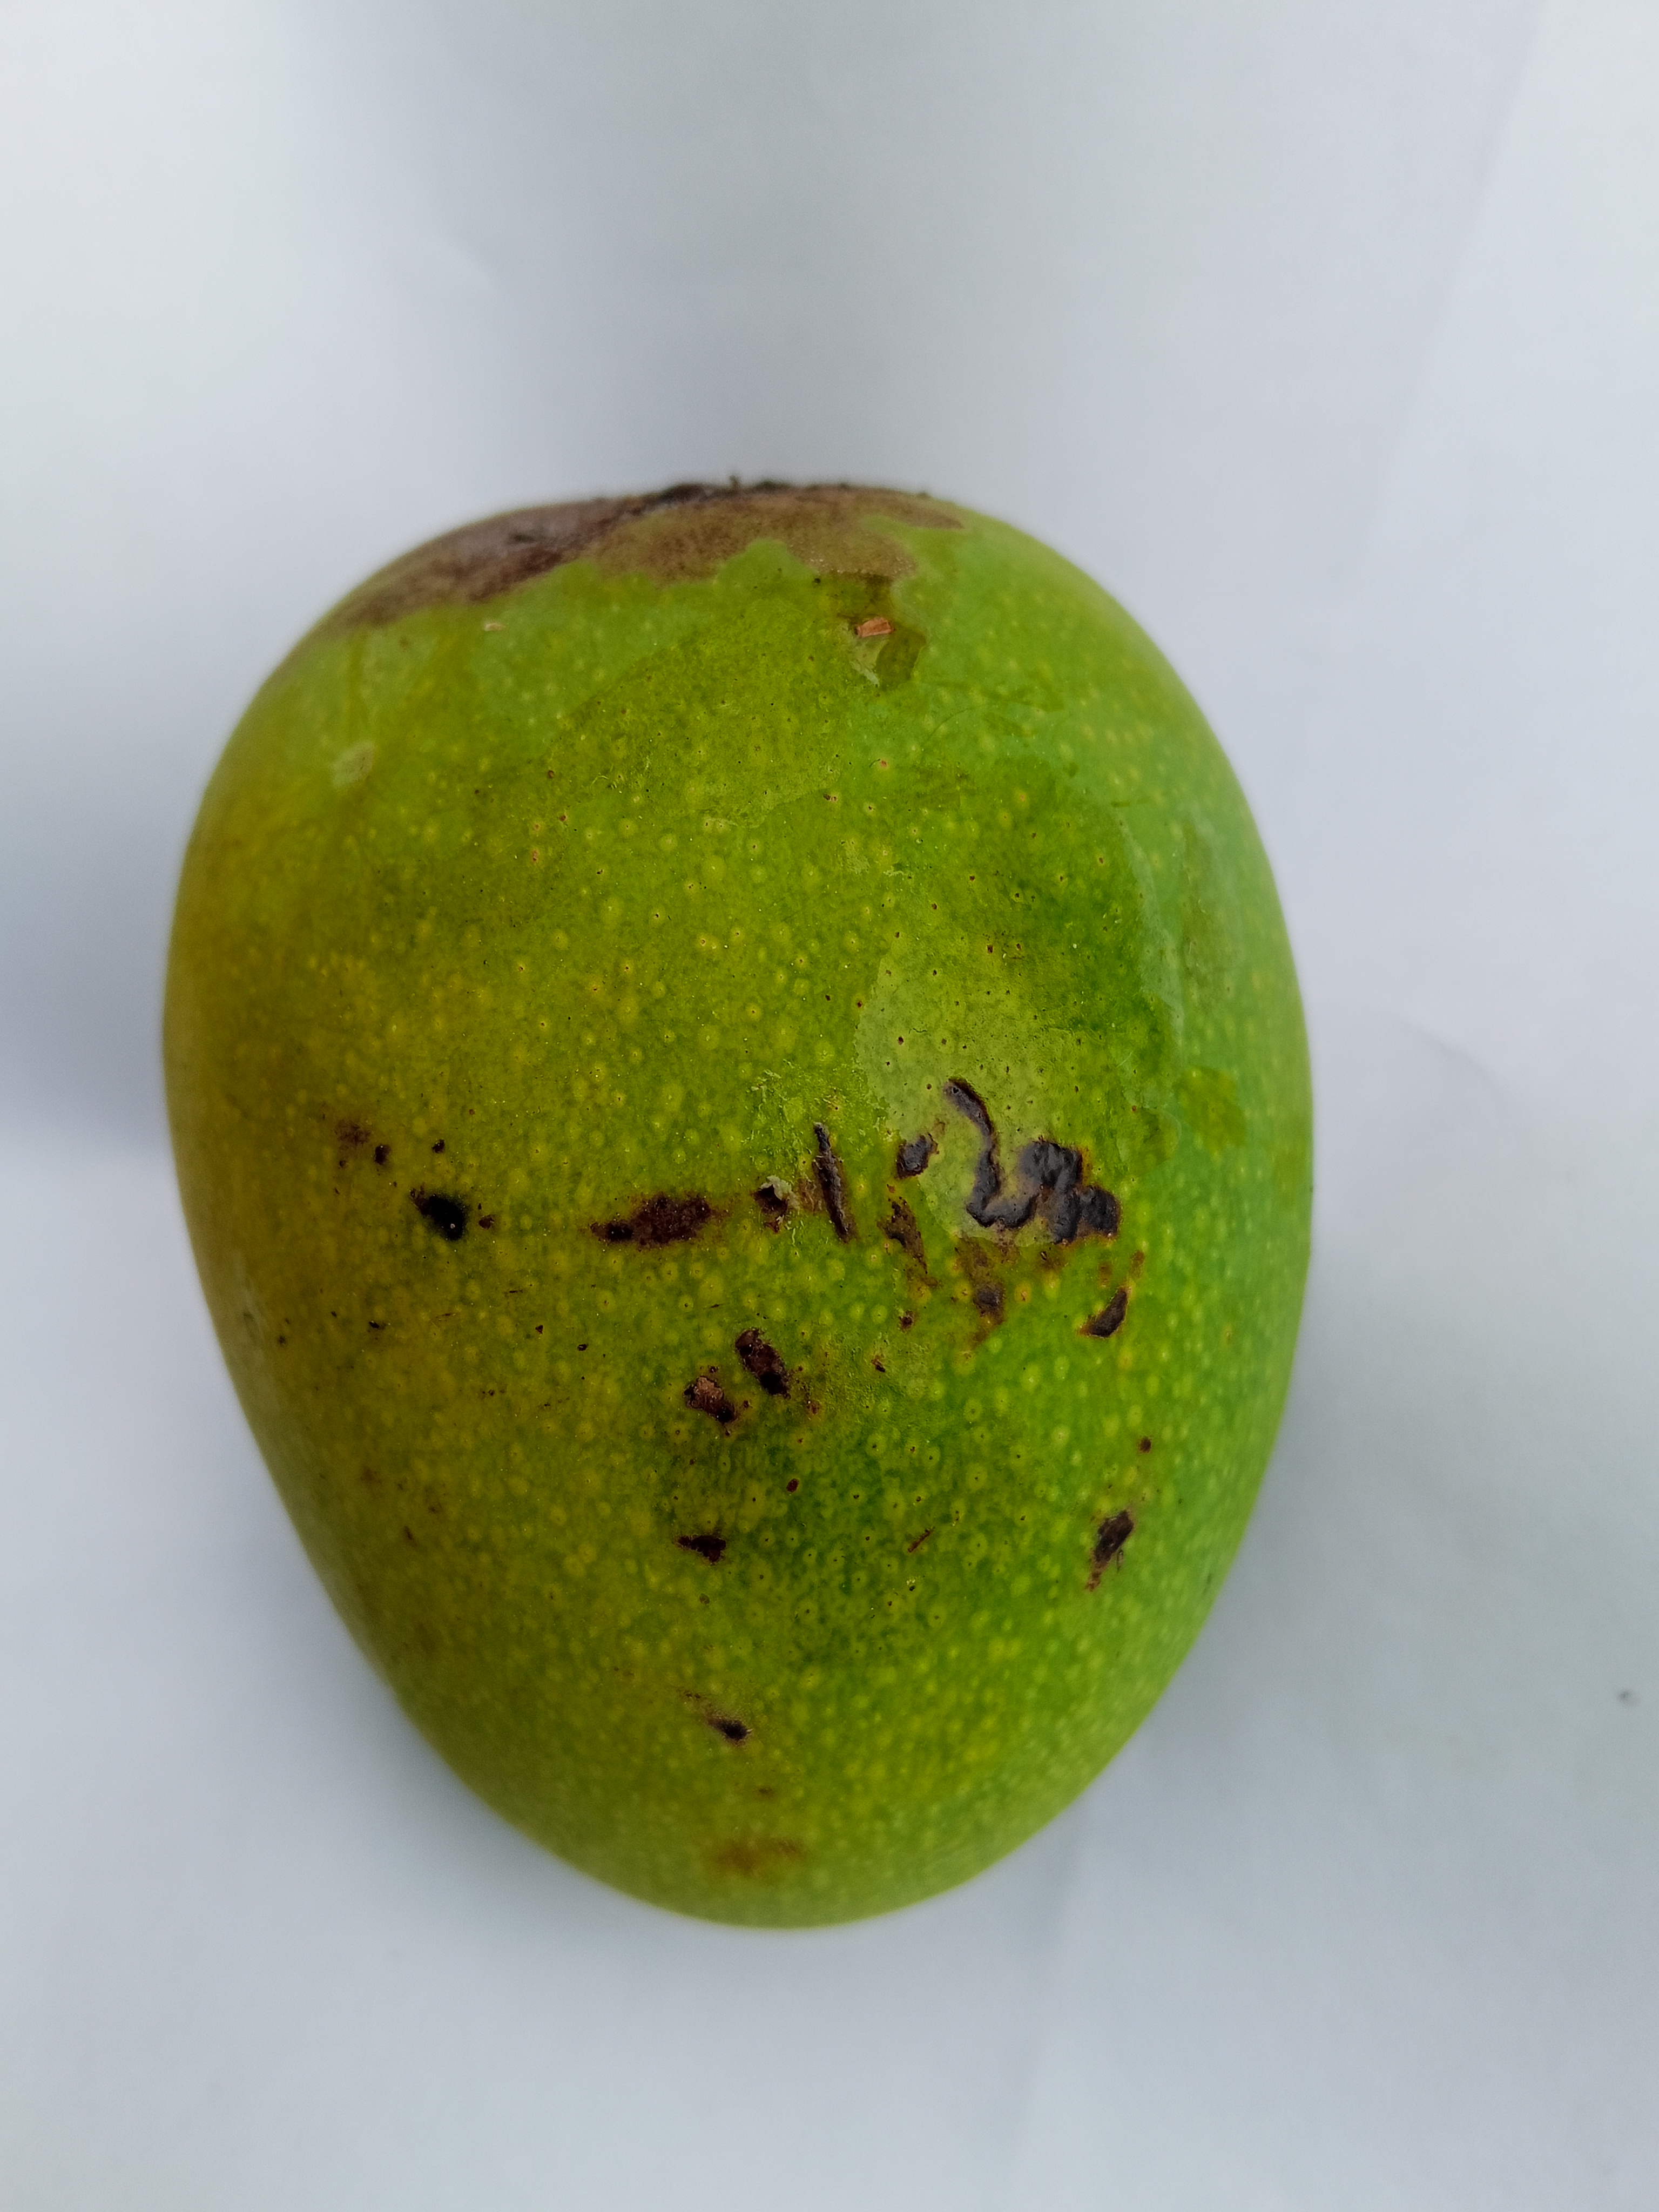
Mango variety: Himsagar